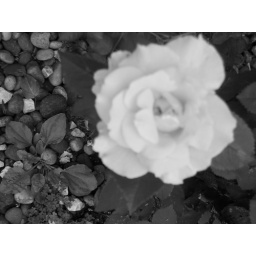
taken in the summer &amp;gt;&amp;lt; It was a yellow rose